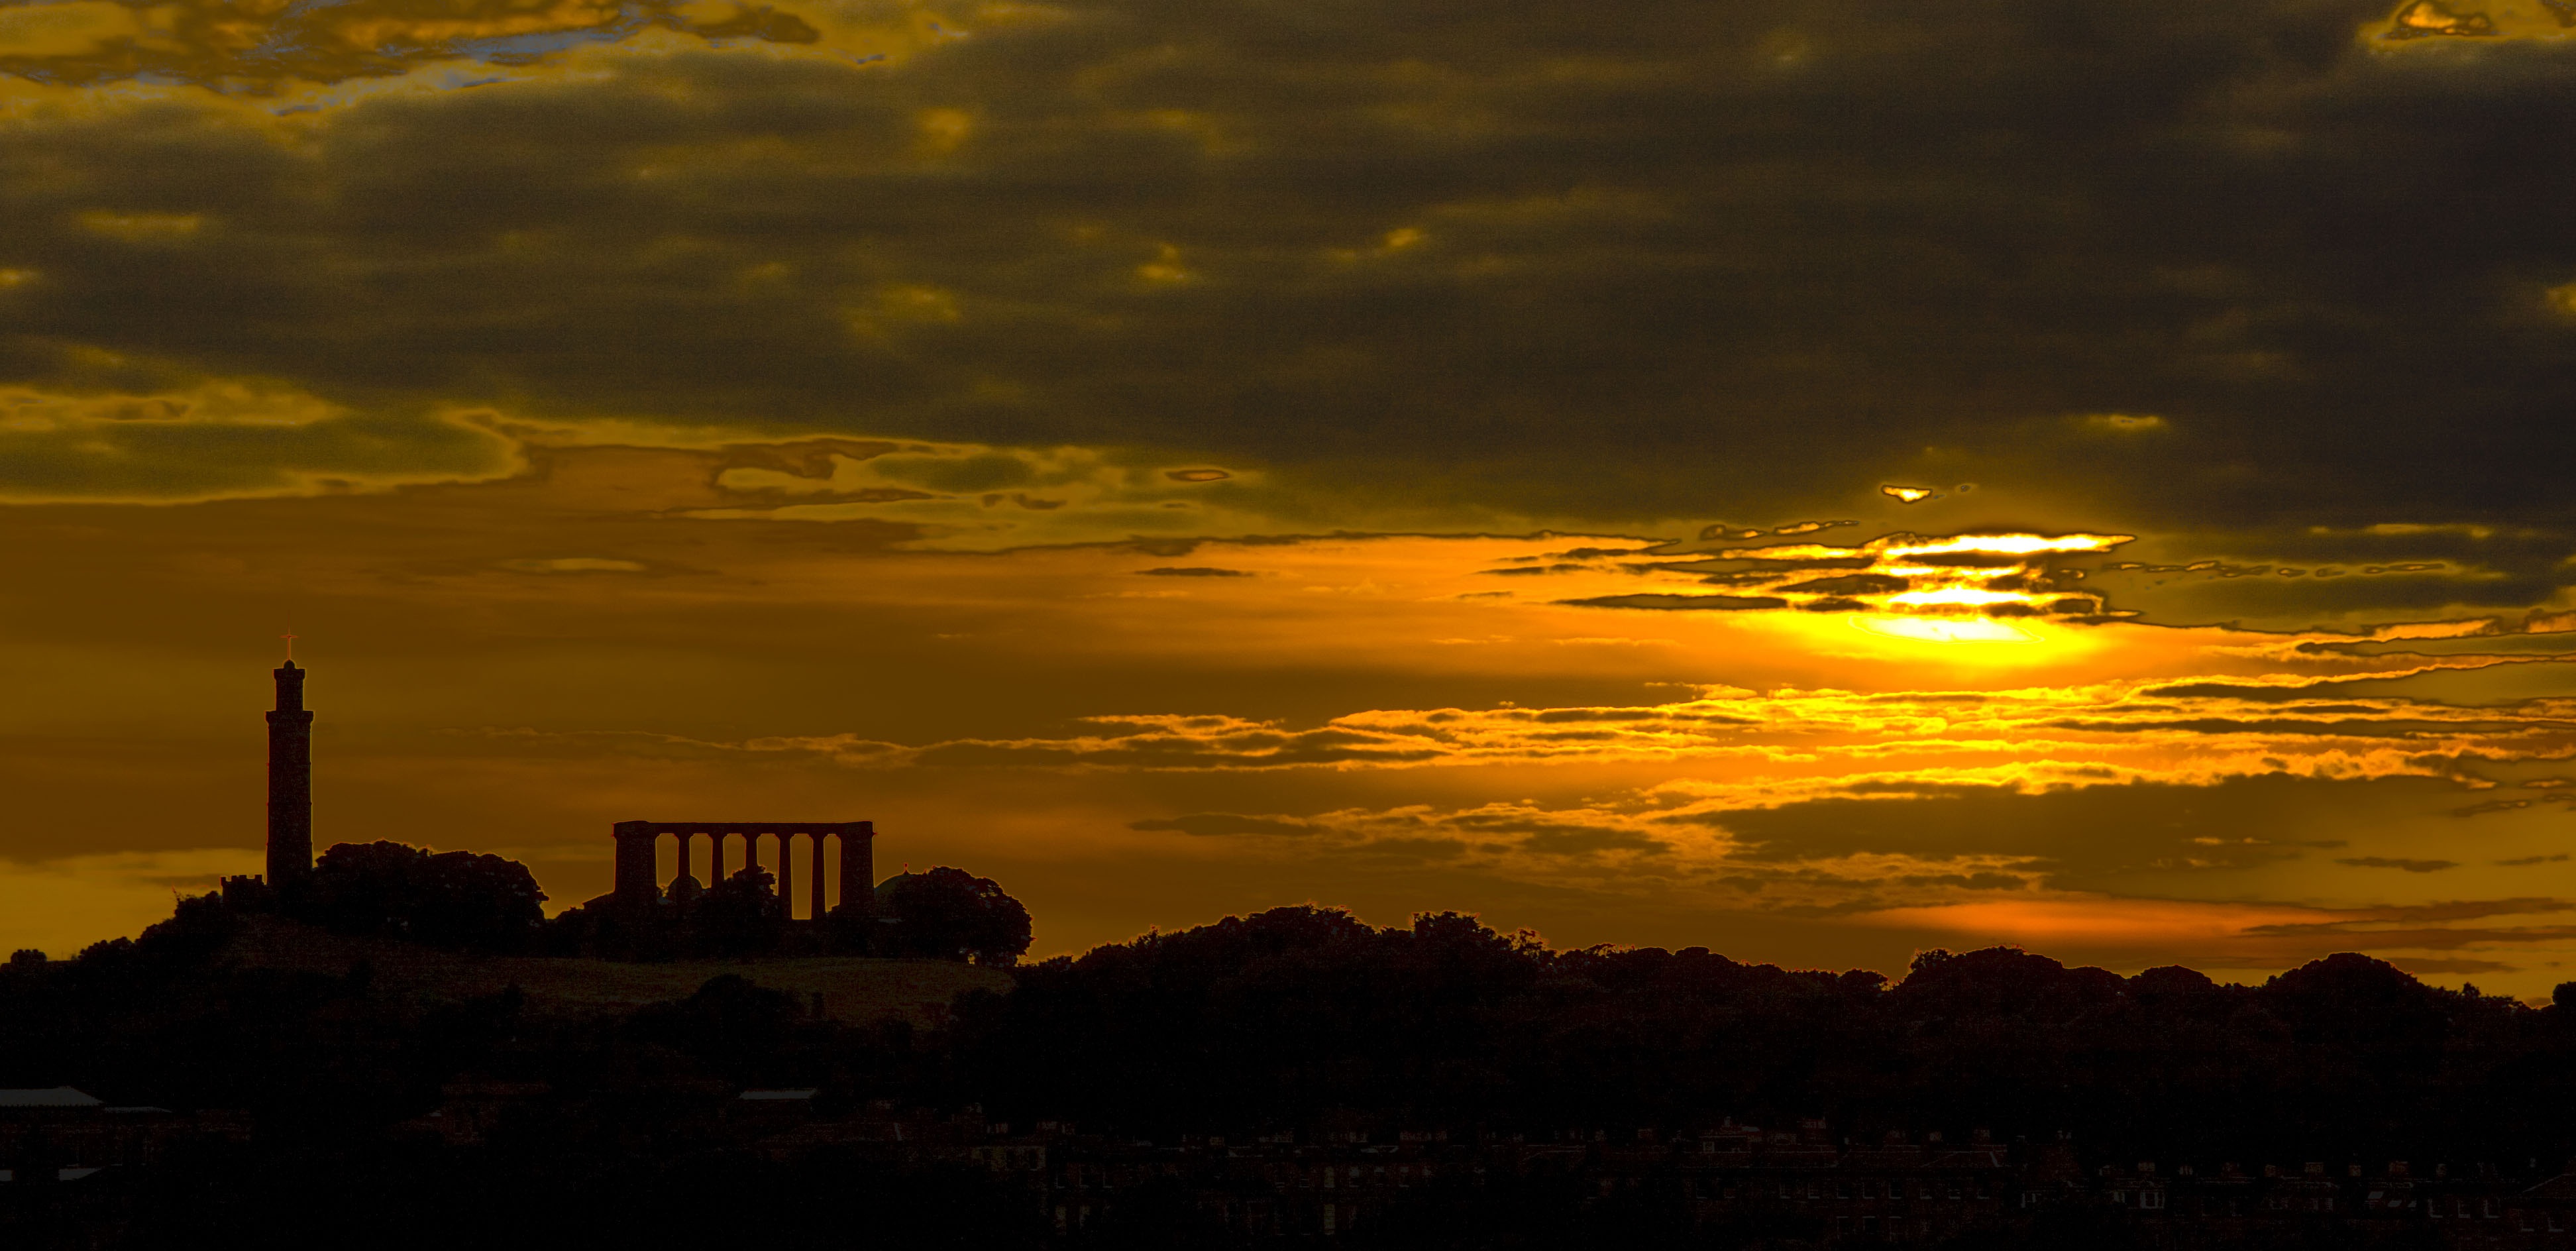
horizon, cloud, sky, sun, sunrise, sunset, skyline, sunlight, morning, dawn, atmosphere, dusk, evening, edinburgh, afterglow, calton hill, atmospheric phenomenon, red sky at morning